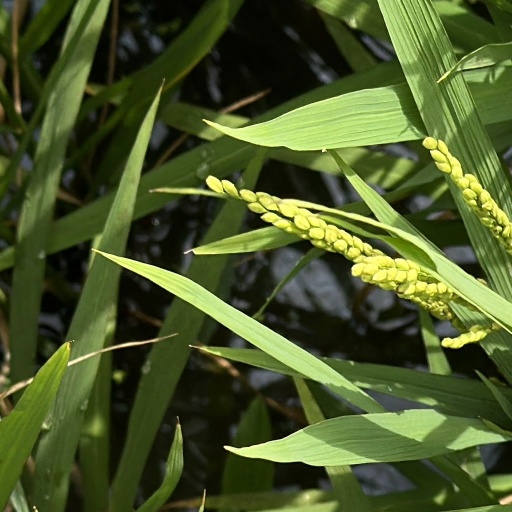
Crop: rice